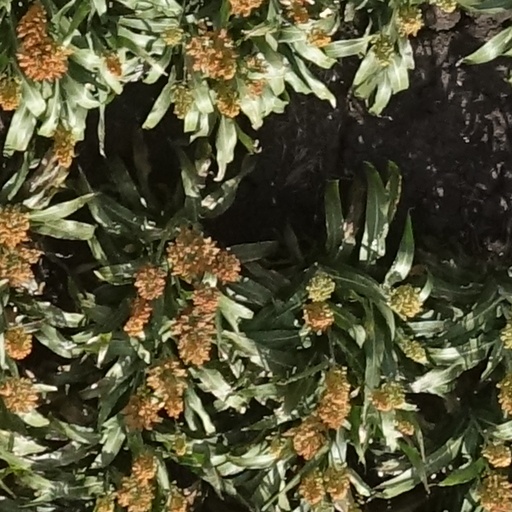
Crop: sorghum